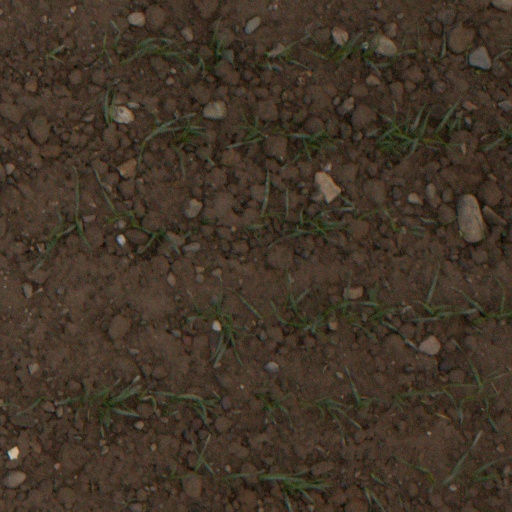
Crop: wheat